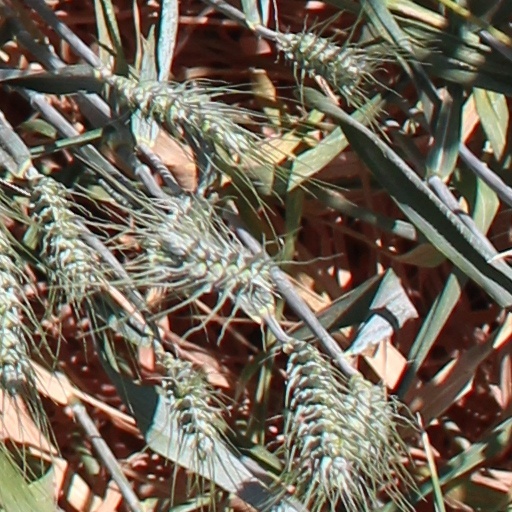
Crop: wheat